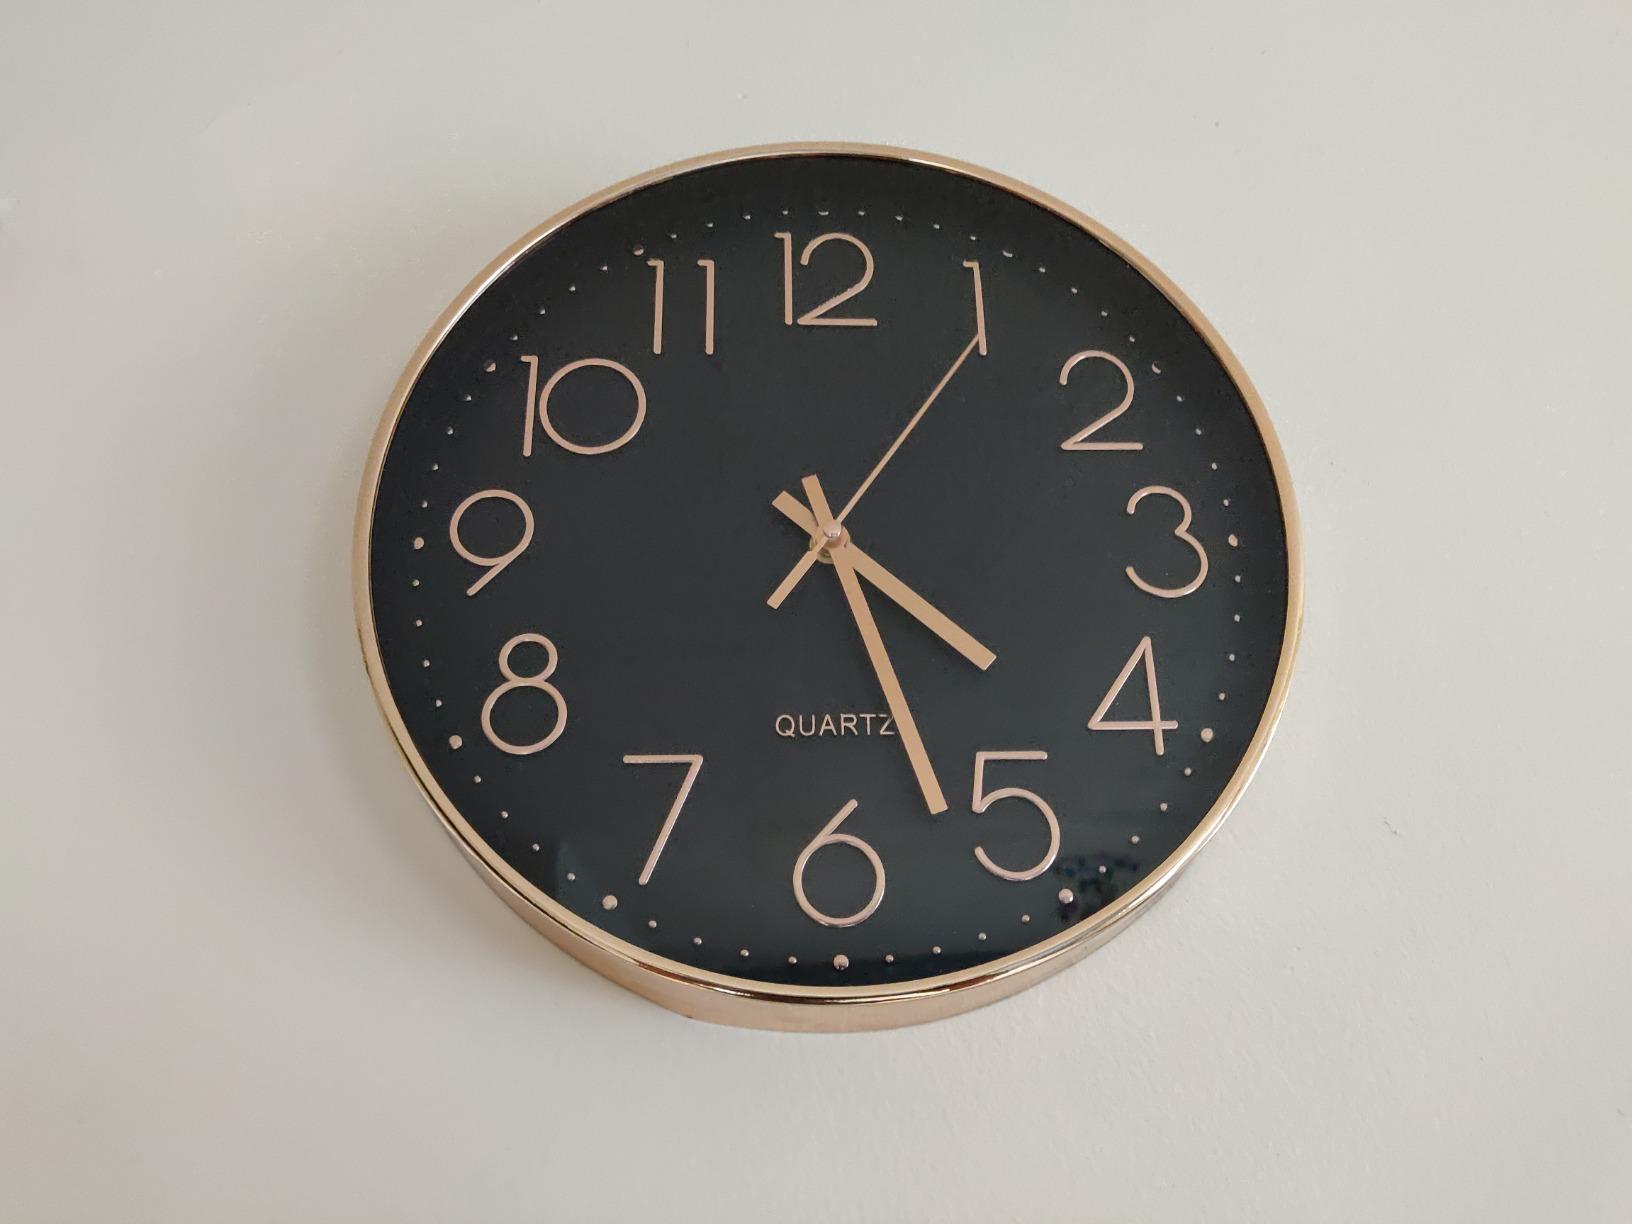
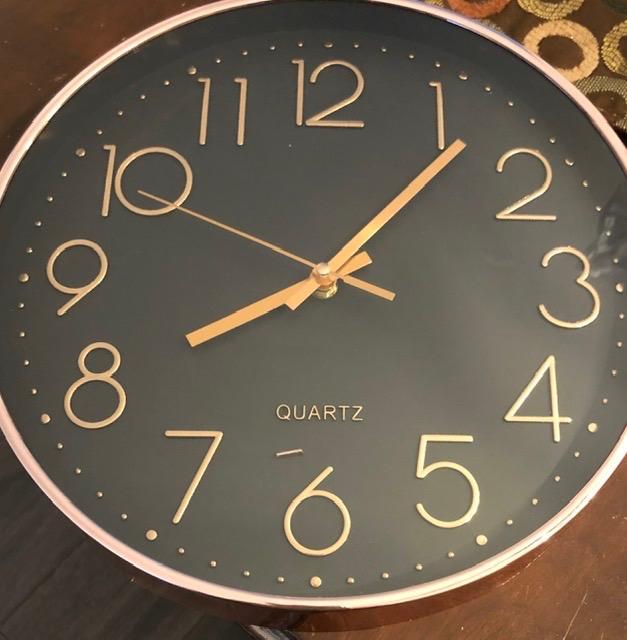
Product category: clock
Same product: yes